Presidency of Herbert Hoover

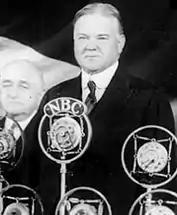
Hoover addresses a large crowd in his 1932 campaign.

The economy continued to worsen, with unemployment rates nearing 23 percent in early 1932. With the RFC unable to stem the economic crisis, Hoover signed the Emergency Relief and Construction Act, a $2 billion public works bill, in July 1932. That same month, Hoover signed the Federal Home Loan Bank Act, establishing 12 district banks overseen by a Federal Home Loan Bank Board in a manner similar to the Federal Reserve System. Hoover and Senator Carter Glass, another gold standard proponent, recognized that they needed to stop deflation by encouraging lending. Hoover was instrumental in passing the Glass–Steagall Act of 1932, which allowed for prime rediscounting at the Federal Reserve, in turn allowing further inflation of credit and bank reserves.